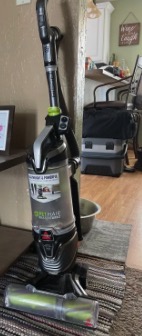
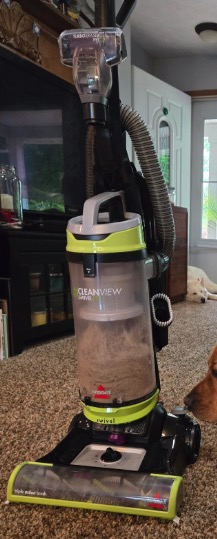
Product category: items_vacuum
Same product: no